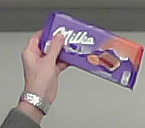
Product: milka_chocolate